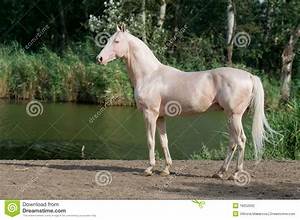
Label: cavallo